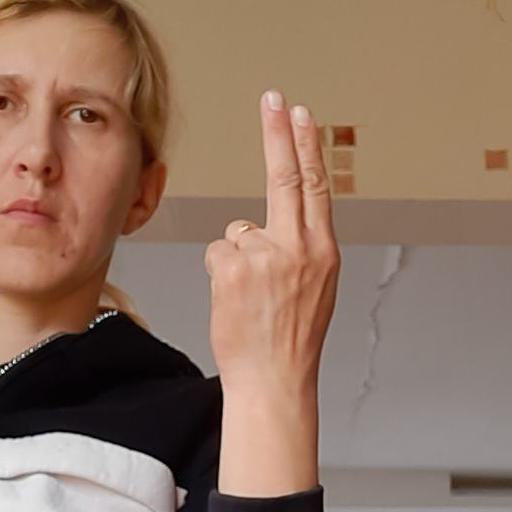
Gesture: two_up_inverted